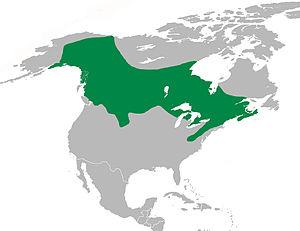
Le Papillon tigré du Canada est une espèce d'insectes lépidoptères qui appartient à la famille des Papilionidae, à la sous-famille des Papilioninae et au genre Papilio.